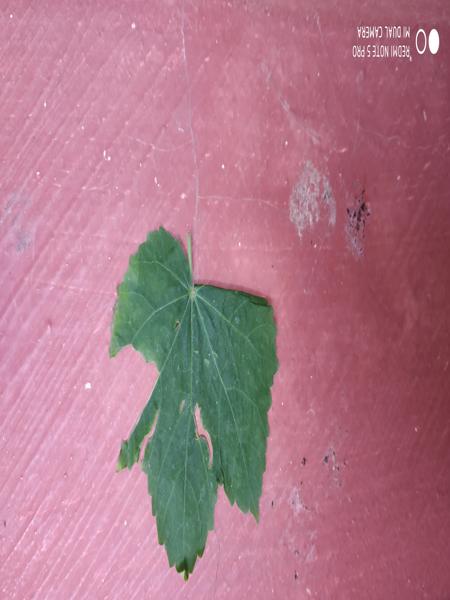
Plant: Kasambruga